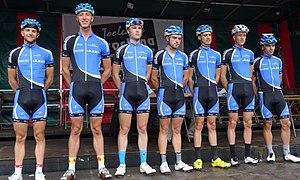
Reportage photographique réalisé le dimanche 10 août à l'occasion du départ et de l'arrivée de la Flèche du port d'Anvers 2014 à Merksem (Anvers), Belgique.
La 23ᵉ édition de la Flèche du port d'Anvers a eu lieu le 10 août 2014 avec pour départ et arrivée Merksem. La course fait partie du calendrier UCI Europe Tour 2014 en catégorie 1.2, elle constitue également la huitième et avant-dernière manche de la Topcompétition 2014. Elle est remportée par le Néerlandais Yoeri Havik qui effectue les 182 kilomètres du parcours en 4 h 12 min 57 s, soit à une vitesse de 43,171 km/h. Il est immédiatement suivi par son compatriote Ivar Slik, et une seconde plus tard par Jens Geerinck.